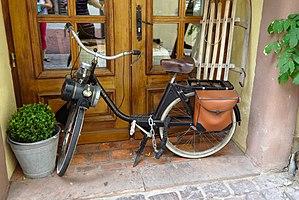
Vélosolex 1010 de 1957 à Colmar Italiano: Velosolex 1010 a Colmar
Le VéloSoleX, plus communément appelé Solex, est un cyclomoteur dont le moteur a été créé par la société de mécanique française Solex. Il en a été produit plus de sept millions, sous plusieurs versions, de 1946 à 1988.